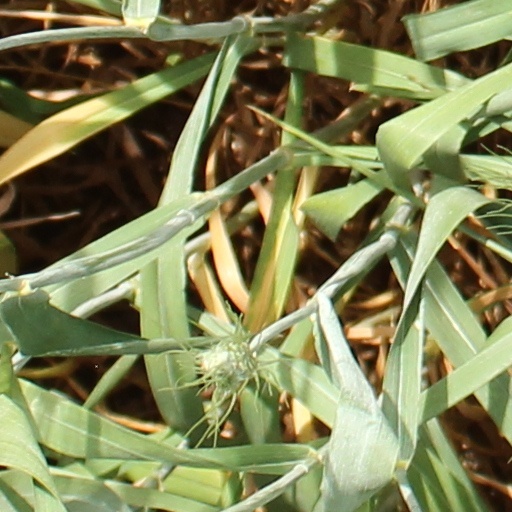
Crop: wheat